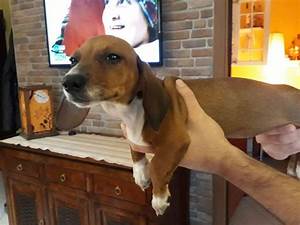
Label: dog